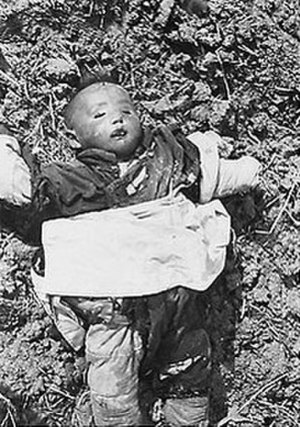
Nanjing-massakren / Hvor mange døde?
Nanjing-massakren, var en japansk krigsforbrydelse i Kina under den anden kinesisk-japanske krig. Det antages, at i Kina blev op til 300.000 civilister og krigsfanger myrdet, i flere tilfælde på meget brutale måder: henrettede i fuld offentlighed og med den internationale presse til stede. De blev skudt, halshugget, brændt, kogt, bundet sammen med pigtråd og kørt over af tanks, nedskudt med maskingevær eller kastet i floden. Mellem 20.000 og 80.000 kvinder og småpiger blev voldtaget af japanske besættelsesstyrker i det, som er blevet kaldt verdenshistoriens største massevoldtægt.